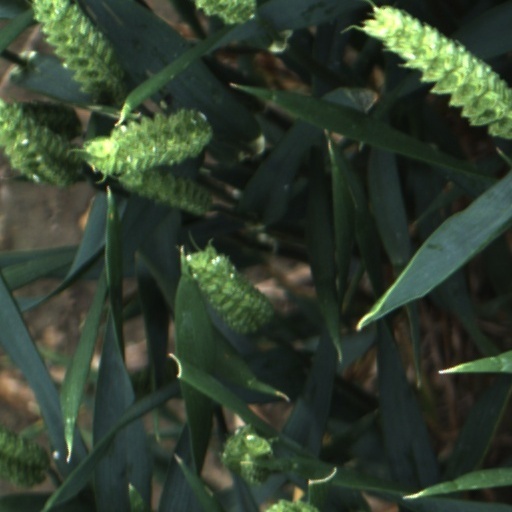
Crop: wheat